MLS Cup 2006

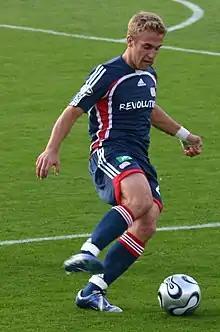
New England Revolution forward Taylor Twellman, who scored two goals in the team's playoff run

The New England Revolution finished as MLS Cup runners-up in 2002 and 2005, losing both championships to the Los Angeles Galaxy in overtime. The Revolution had also qualified for four straight Eastern Conference Finals, losing in 2003 to the Chicago Fire and in 2004 to D.C. United in a penalty shootout in between their MLS Cup appearances. The team finished second overall in league standings at the end of the 2005 regular season, setting new team records for wins and points after going on an eleven-match unbeaten streak. The Revolution were in their sixth season under manager Steve Nicol, who primarily used a 3–5–2 formation, and kept their starting lineup from the previous season. The team added forwards Kyle Brown and Willie Sims in the offseason to provide additional depth.